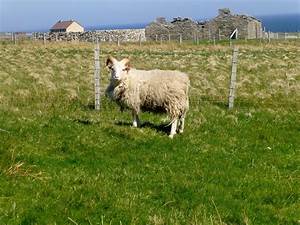
Label: sheep